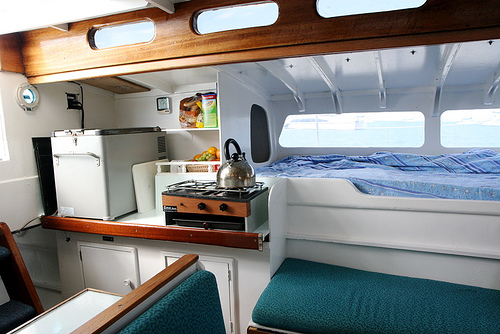
a large room with a bed on a boat

A view of inside a boat, with a kettle on the stove.